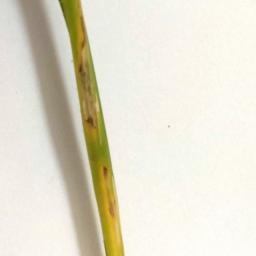
Label: Rice___Brown_Spot